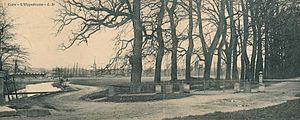
la Prairie de Caen au début du XXe siècle.
La Prairie est un espace vert de 60 hectares au centre de la ville de Caen.